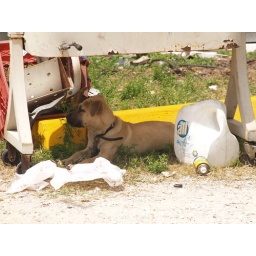
Houston Texas Old Historic Third Ward Near Downtown Dog sitting under table Roads Building Signs 3rd